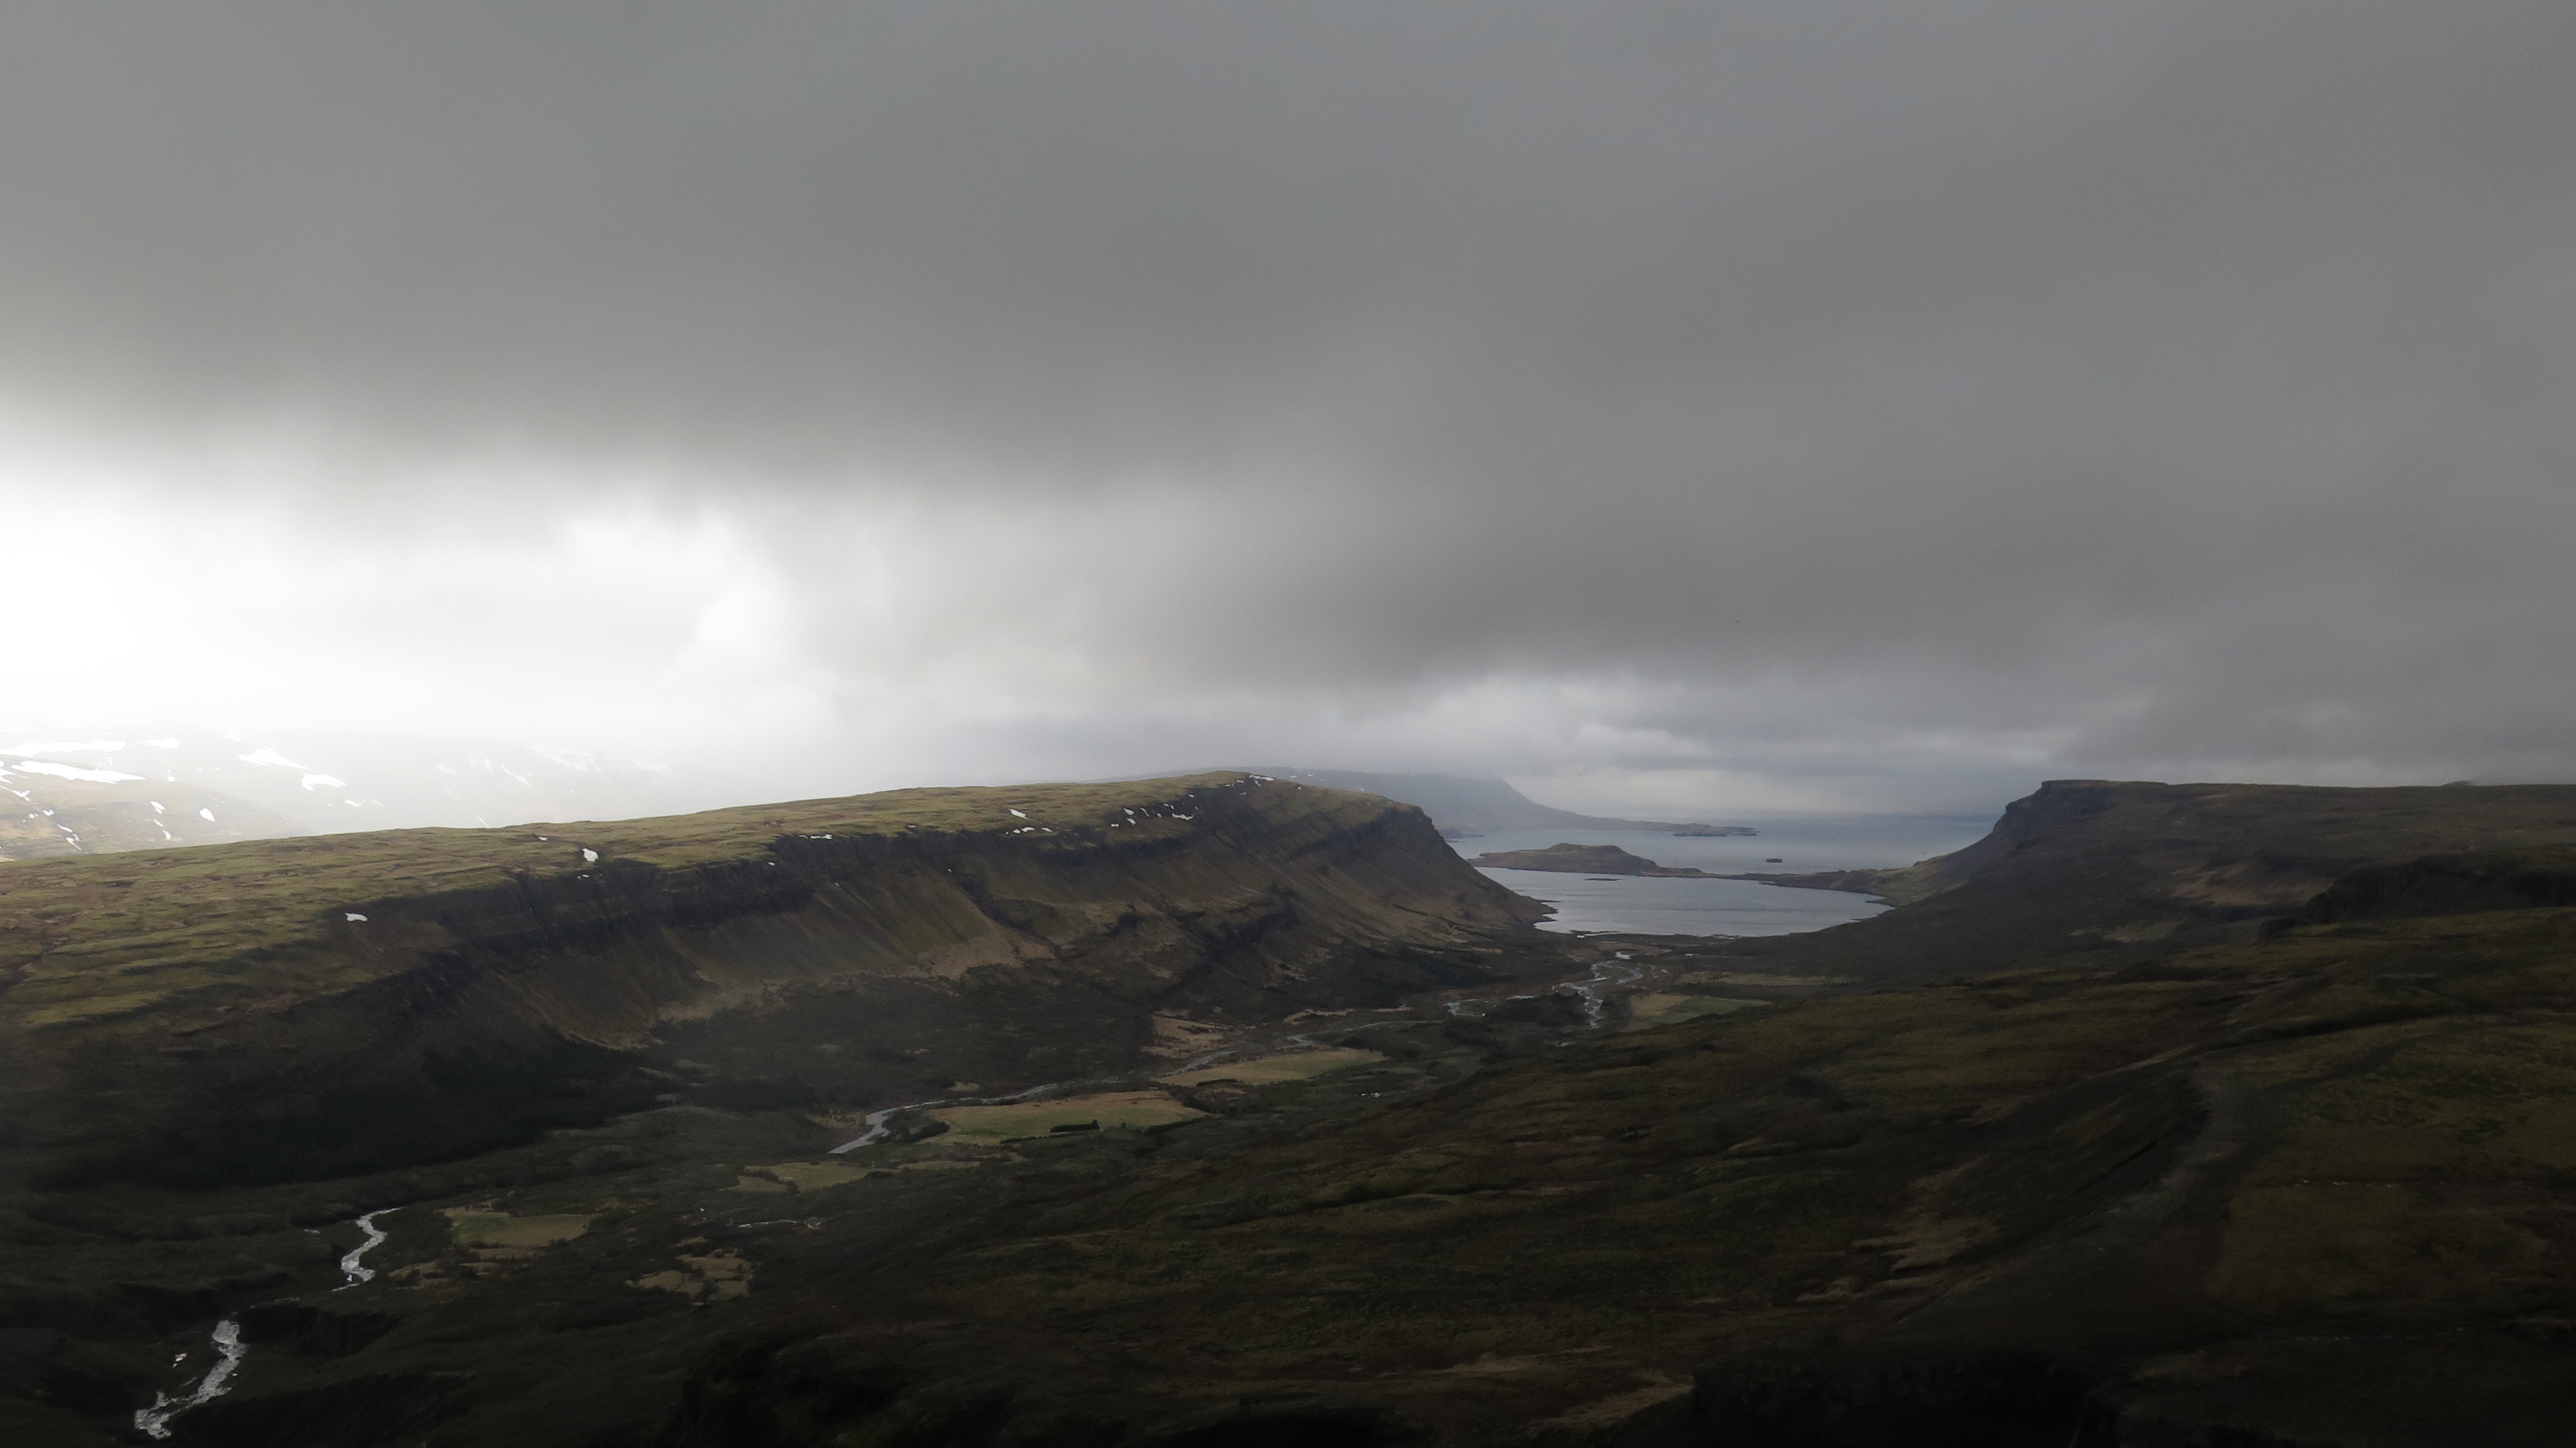
landscape, sea, coast, water, grass, rock, horizon, mountain, snow, cloud, sky, fog, sunset, mist, morning, hill, lake, view, dawn, valley, mountain range, travel, cliff, reflection, scenic, weather, highland, terrain, outdoors, hills, daylight, fell, loch, landform, atmospheric phenomenon, atmosphere of earth, mountainous landforms, grey skies, coast mountains